Friedrich von Hügel

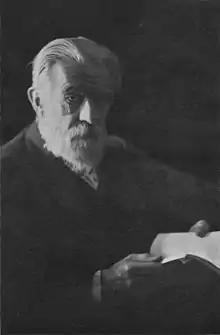

Friedrich von Hügel (born "Friedrich Maria Aloys Franz Karl Freiherr von Hügel", usually known as "Baron von Hügel"; 5 May 1852 – 27 January 1925) was an influential Austrian Catholic layman, religious writer, and Christian apologist. Although classified with Modernists due to his friendships with Alfred Loisy and George Tyrrell, von Hügel rejected the Modernist theory of belief.